Romeo and Juliet

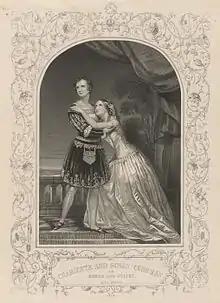
The American Cushman sisters, Charlotte and Susan, as Romeo and Juliet in 1846

Garrick's altered version of the play was very popular, and ran for nearly a century. Not until 1845 did Shakespeare's original return to the stage in the United States with the sisters Susan and Charlotte Cushman as Juliet and Romeo, respectively, and then in 1847 in Britain with Samuel Phelps at Sadler's Wells Theatre. Charlotte Cushman adhered to Shakespeare's version, beginning a string of eighty-four performances. Her portrayal of Romeo was considered genius by many. "The Times" wrote: "For a long time Romeo has been a convention. Miss Cushman's Romeo is a creative, a living, breathing, animated, ardent human being." Queen Victoria wrote in her journal that "no-one would ever have imagined she was a woman". Cushman's success broke the Garrick tradition and paved the way for later performances to return to the original storyline.